Religion in pre-Islamic Arabia

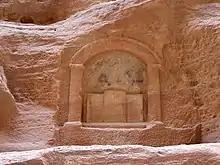

The pre-Islamic Arabian religions were polytheistic, with many of the deities' names known. Formal pantheons are more noticeable at the level of kingdoms, of variable sizes, ranging from simple city-states to collections of tribes. Tribes, towns, clans, lineages and families had their own cults too. Christian Julien Robin suggests that this structure of the divine world reflected the society of the time. Trade caravans also brought foreign religious and cultural influences. A large number of deities did not have proper names and were referred to by titles indicating a quality, a family relationship, or a locale preceded by "he who" or "she who" ("dhū" or "dhāt" respectively).